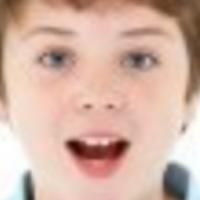
Age group: age 11-20